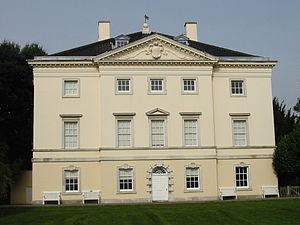
Lieutenant-général Henry Herbert, 9ᵉ comte de Pembroke, 6ᵉ comte de Montgomery PC, FRS était un pair et courtisan anglais. Il était l'héritier et le fils aîné de Thomas Herbert et de sa première épouse, Margaret Sawyer. Il s'appelait Lord Herbert depuis sa naissance jusqu'à ce qu'il hérite des domaines et des comtés de son père, Pembroke et Montgomery, en 1733.